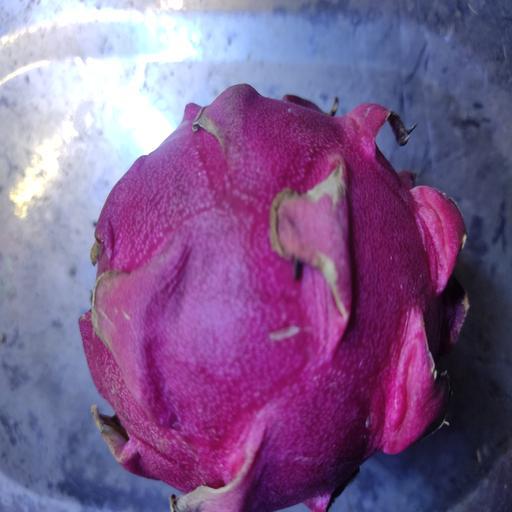
Crop type: Dragon